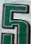
Number: 5